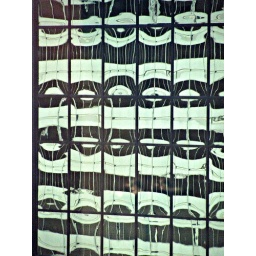
The building I was in reflected in the windows across the street